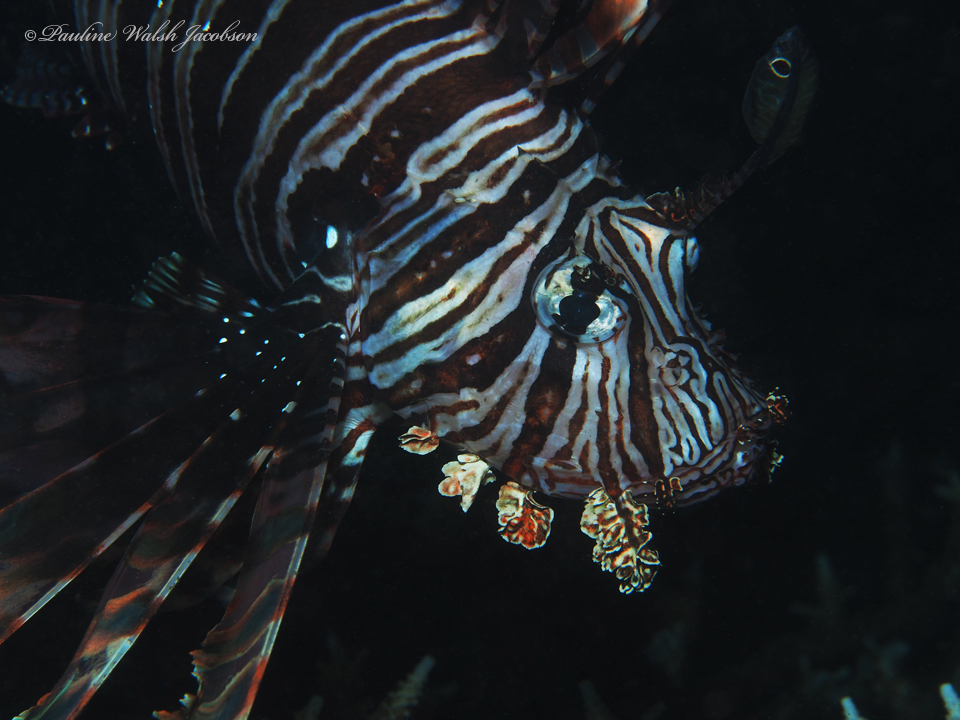
Pterois volitans (Red Lionfish)